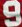
Number: 9